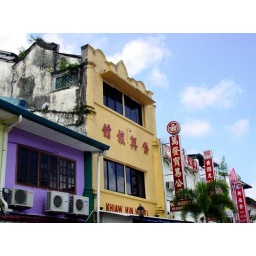
Buildings and signs on this central shopping street in Kuching.